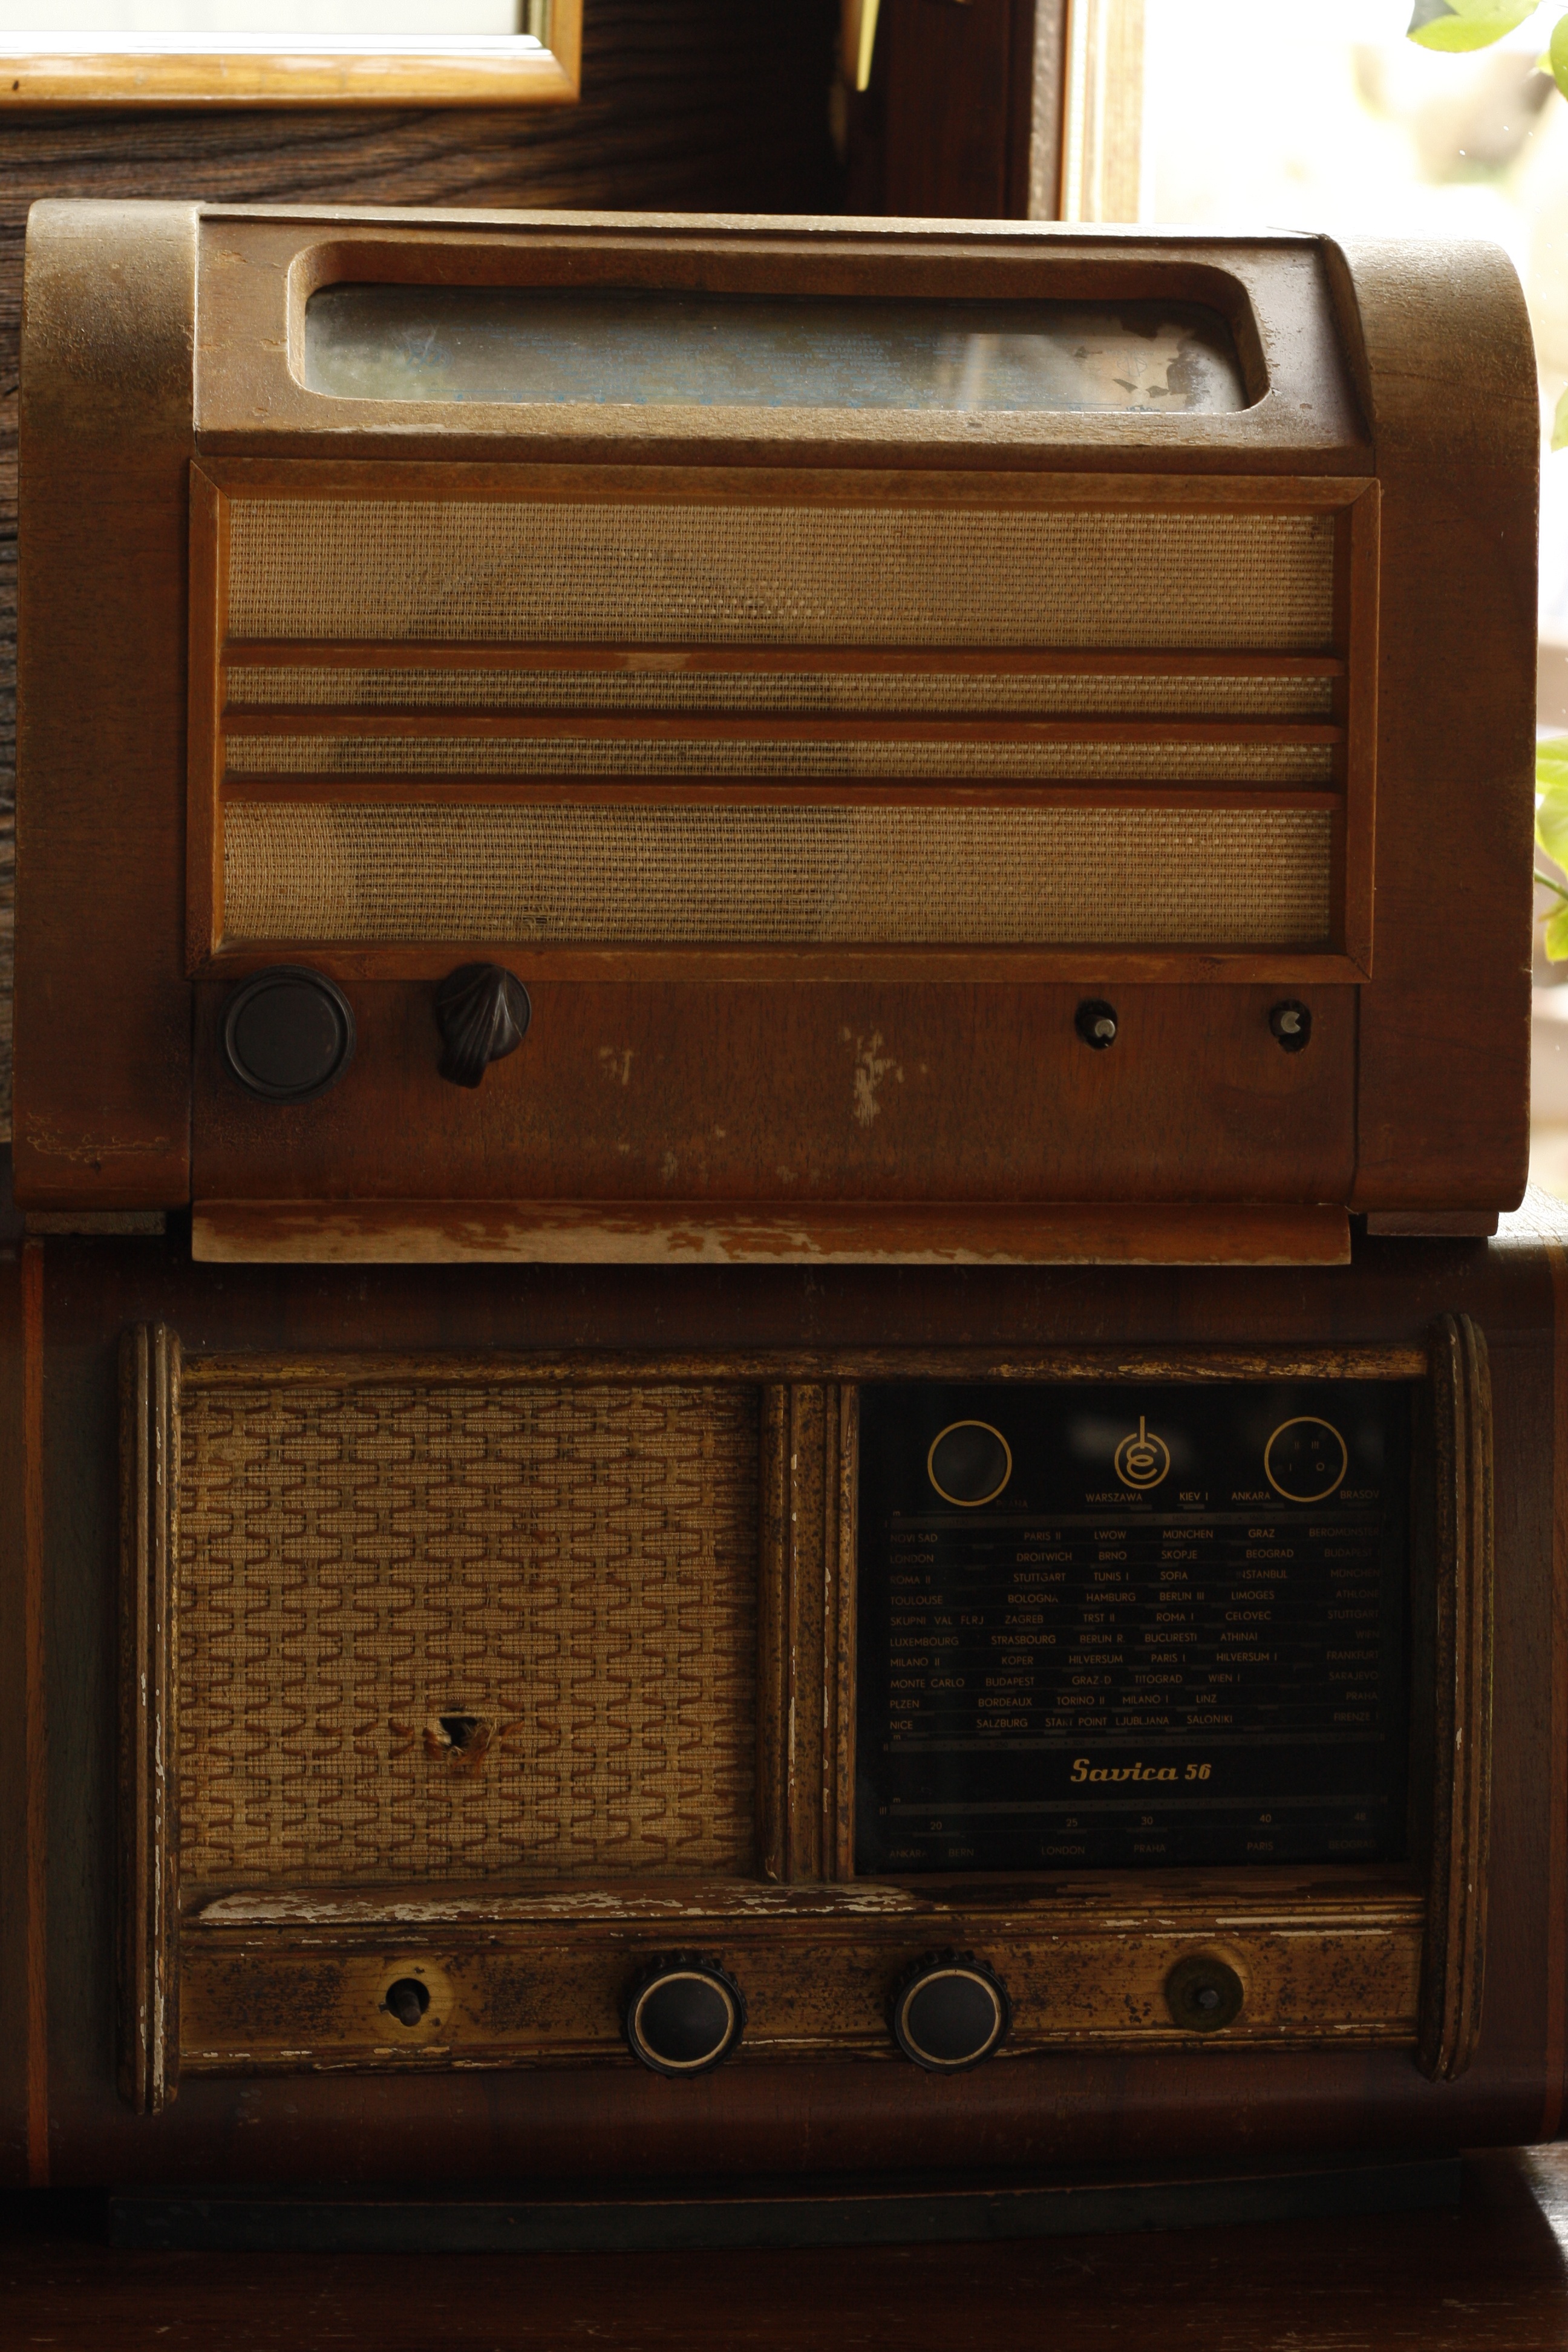
music, technology, vintage, antique, retro, old, equipment, musical instrument, radio, audio, wooden, control, old fashioned, electronic device, communication device, player piano